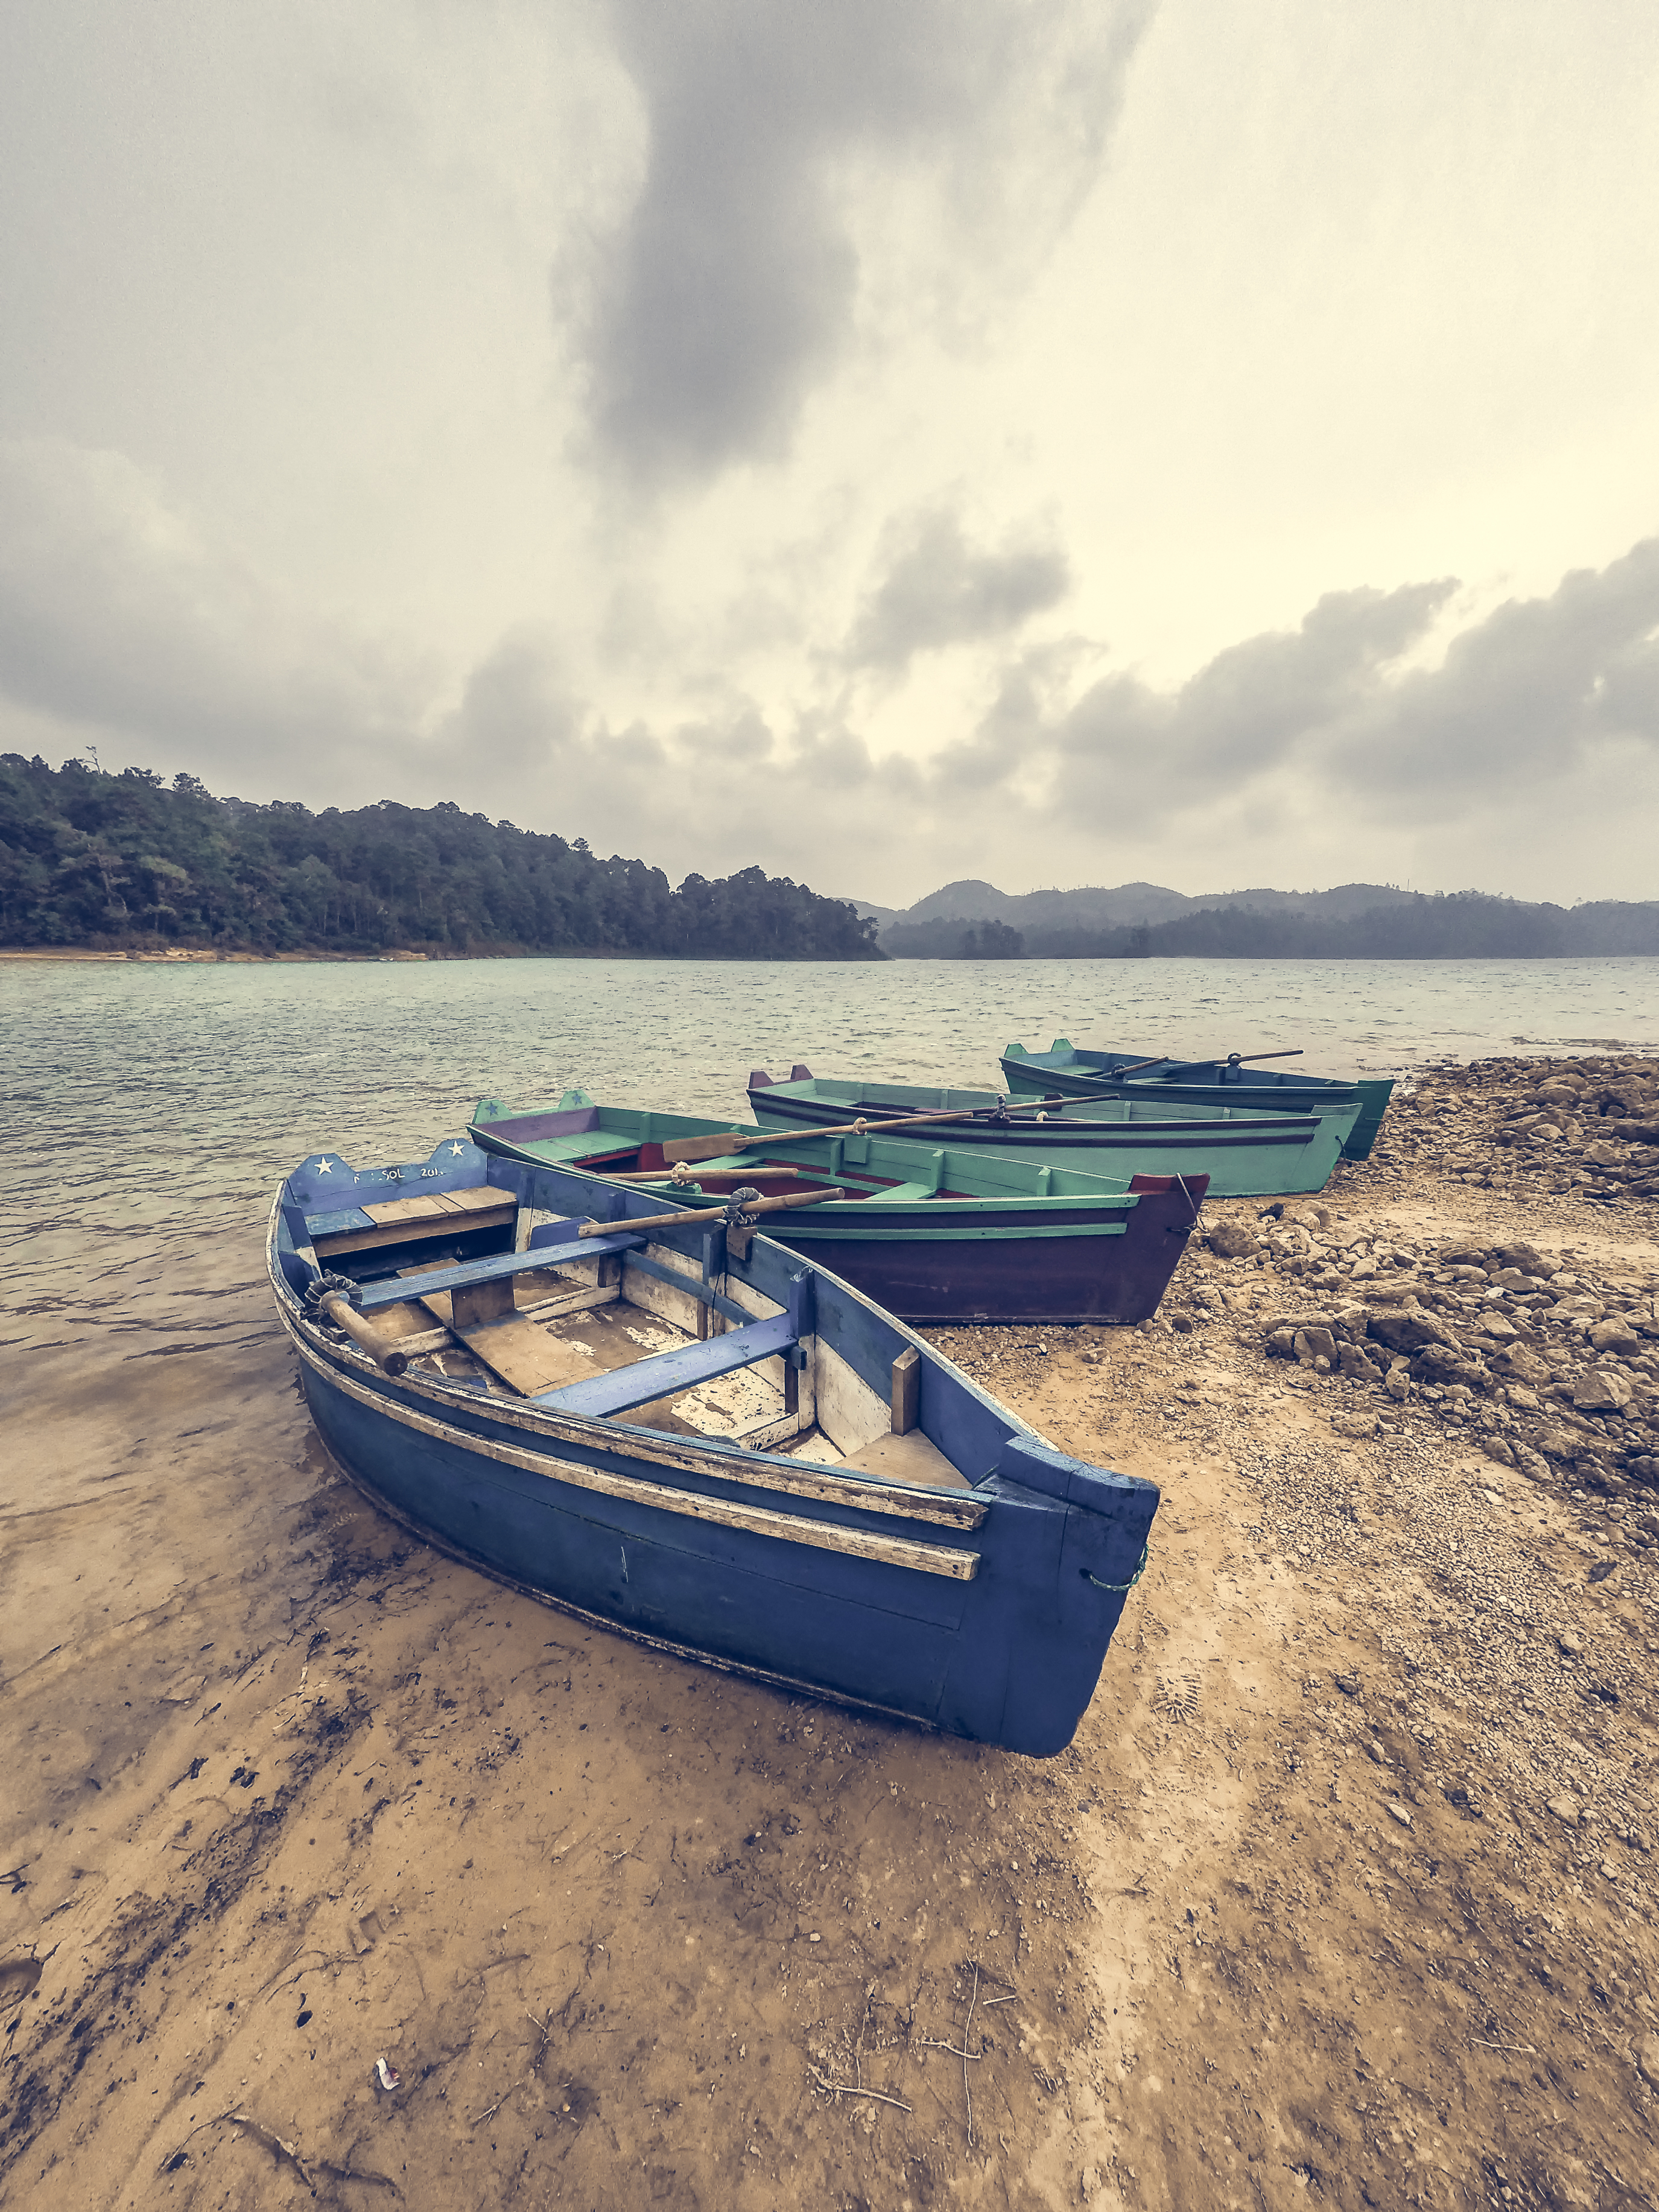
sea, coast, water, sand, ocean, cloud, boat, shore, wave, lake, reflection, vehicle, bay, watercraft, watercraft rowing